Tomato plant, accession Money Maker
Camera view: horizontal (90 deg, fisheye); turntable rotation: 90 degrees
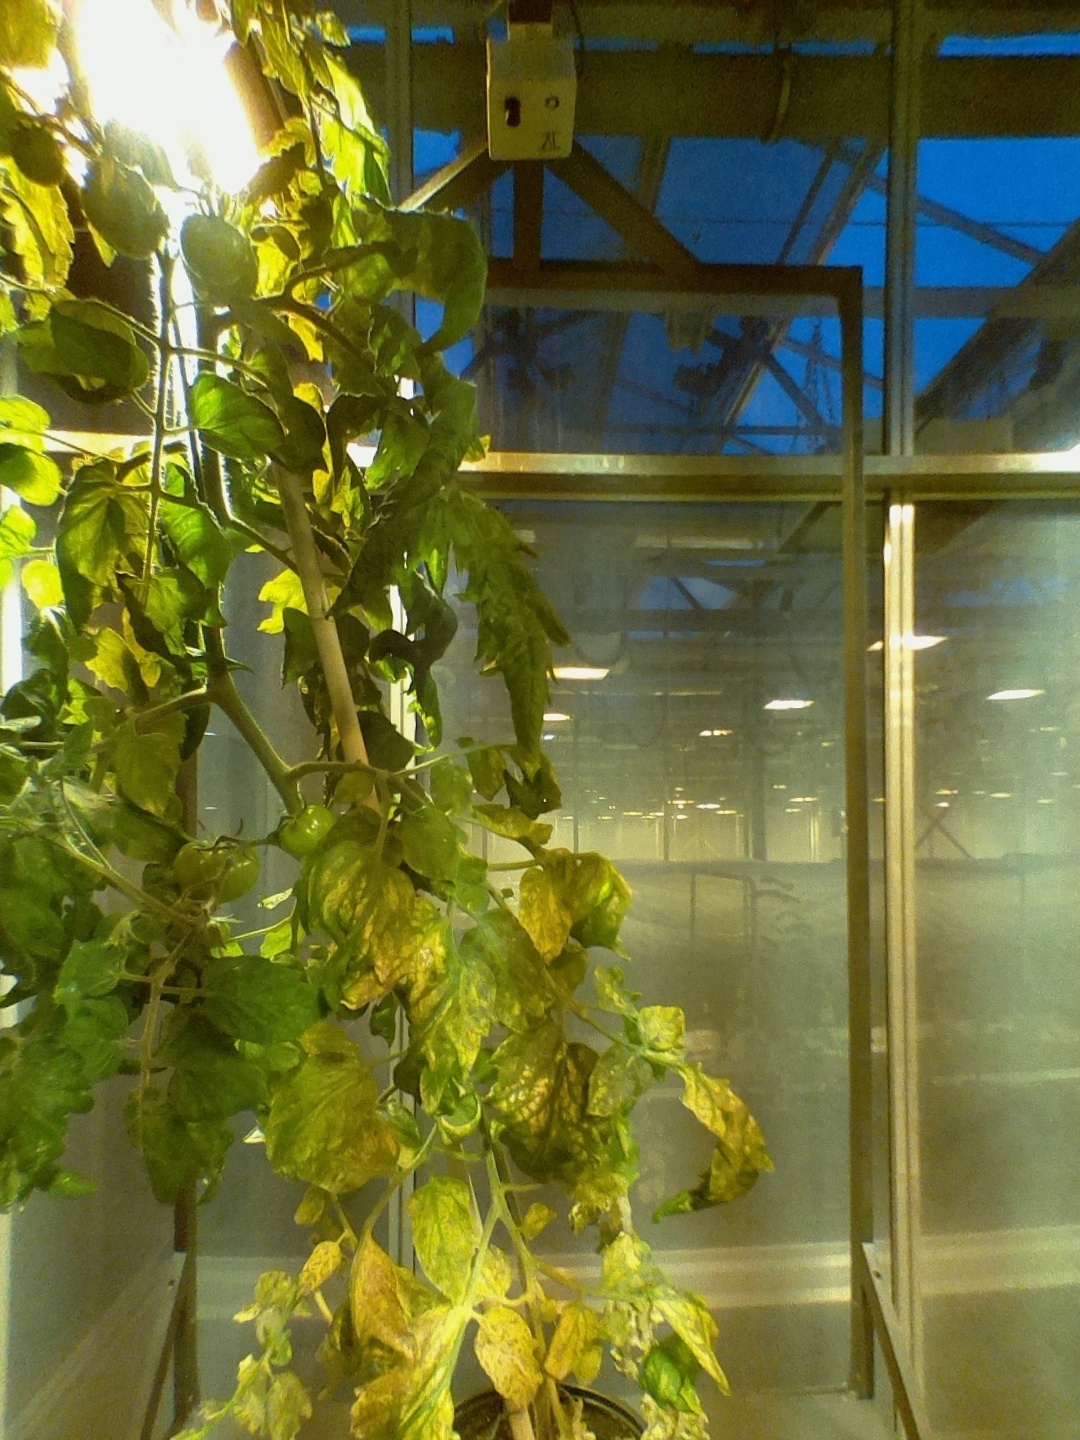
BBCH growth stage 72: 20%-30% of final fruit size